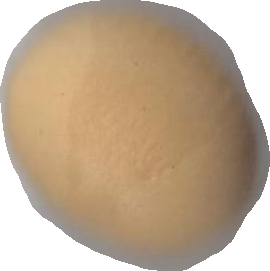
Variety: Dega